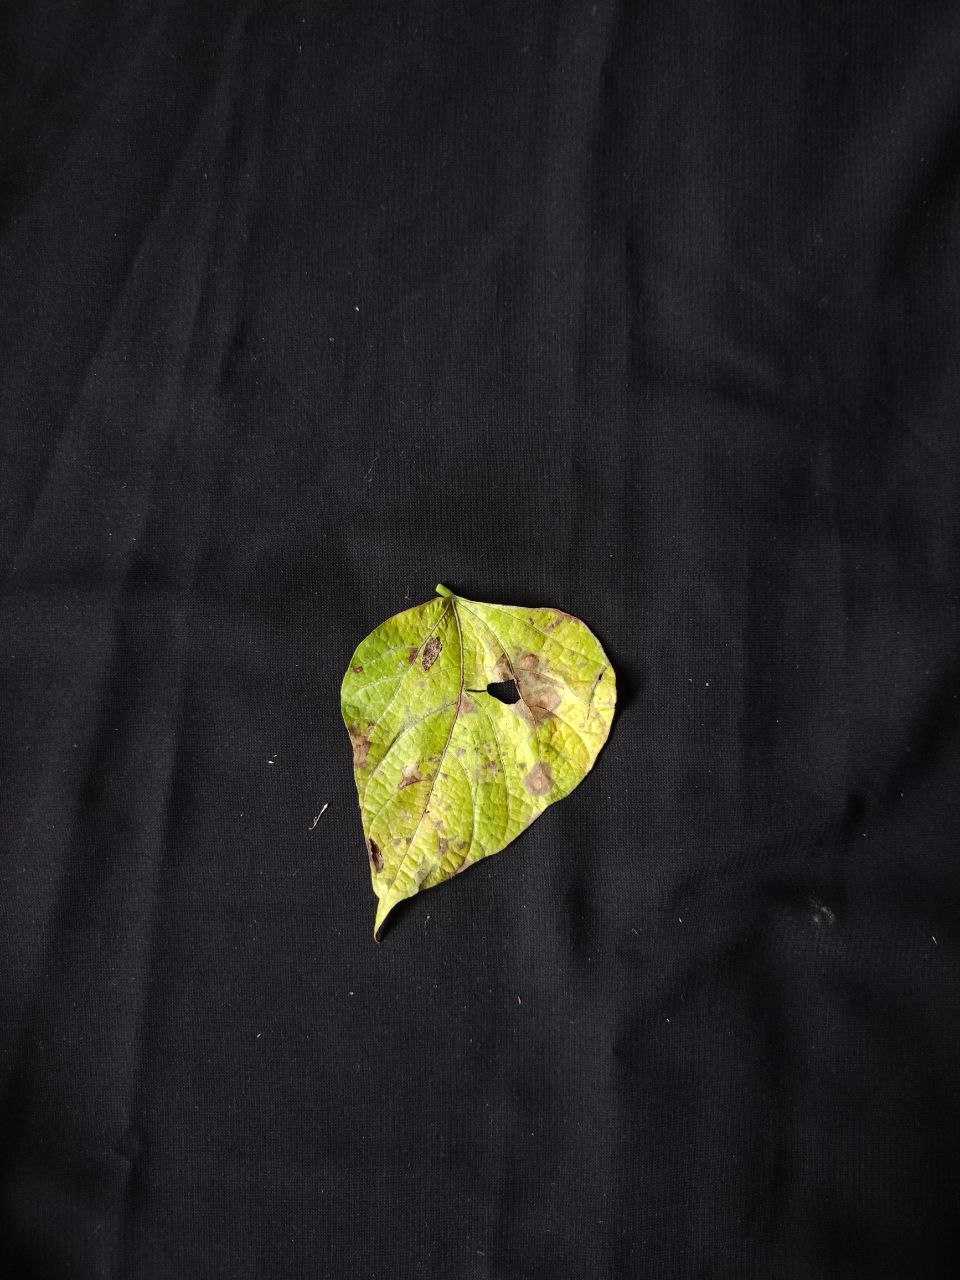
Crop: bean
Leaf condition: Blight